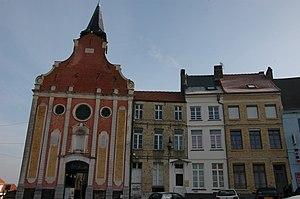
Office de tourisme d'Ardres
Ardres est une commune française située dans le département du Pas-de-Calais en région Hauts-de-France.
Cet article recense une partie des monuments historiques du Pas-de-Calais, en France.